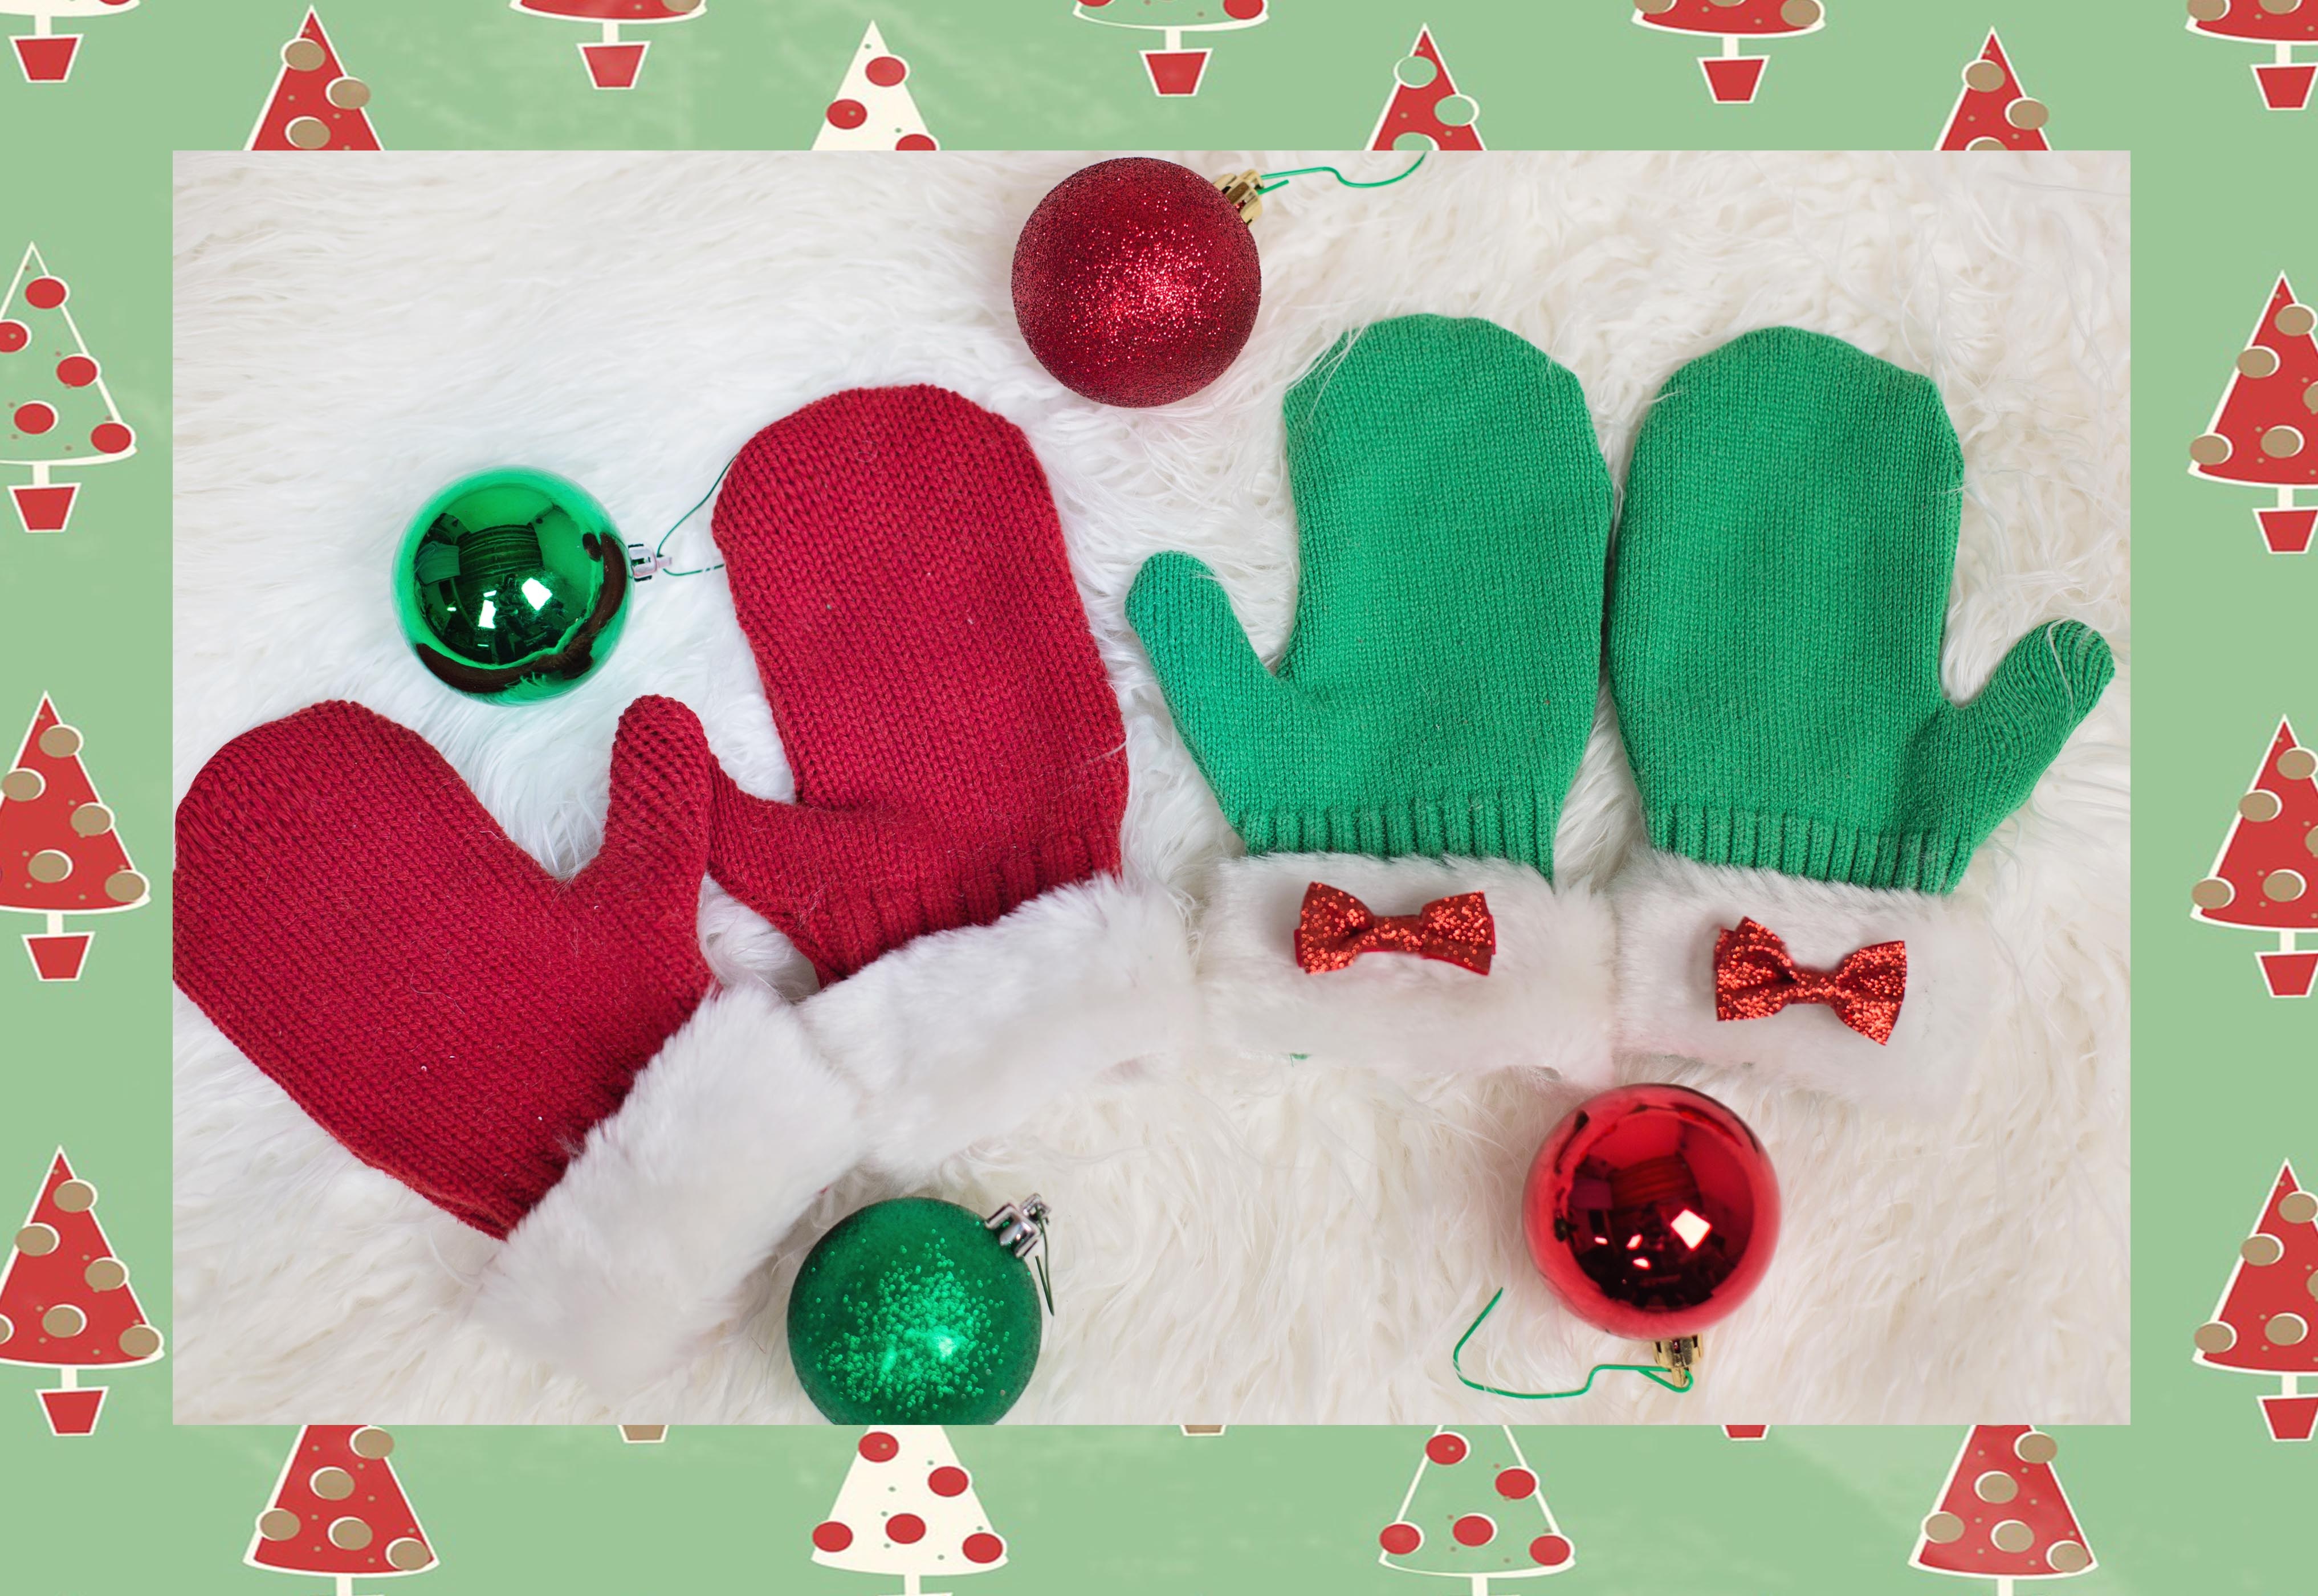
winter, heart, food, green, red, holiday, christmas, christmas decoration, organ, xmas, valentine's day, mittens, christmas mittens